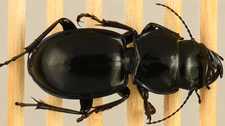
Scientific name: Pasimachus elongatus
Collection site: Central Plains Experimental Range NEON (CPER), plot CPER_006